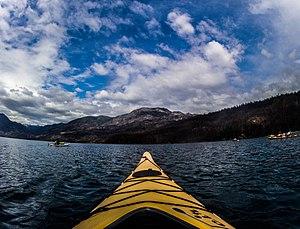
La province de Chubut est une province de l’Argentine, située en Patagonie, entre les 42ᵉ et 46ᵉ parallèles sud.